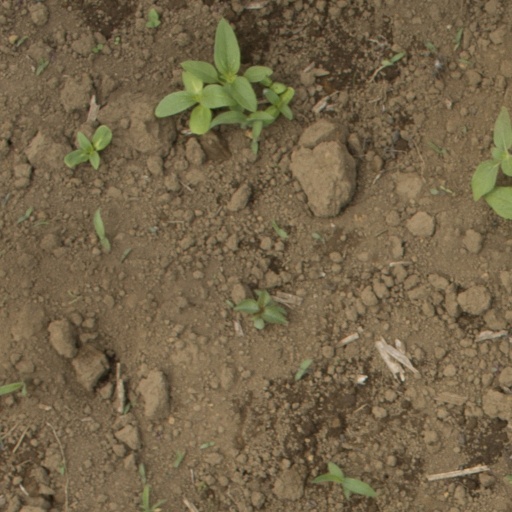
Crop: Jerusalem artichoke